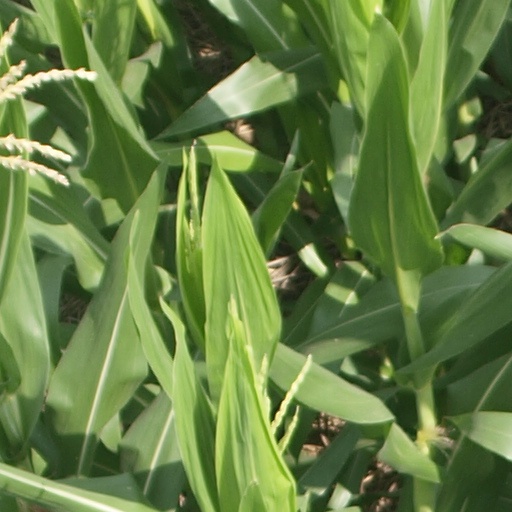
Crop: maize; corn